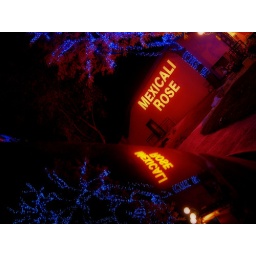
Restaurant with cool blue lights in the tree outside.